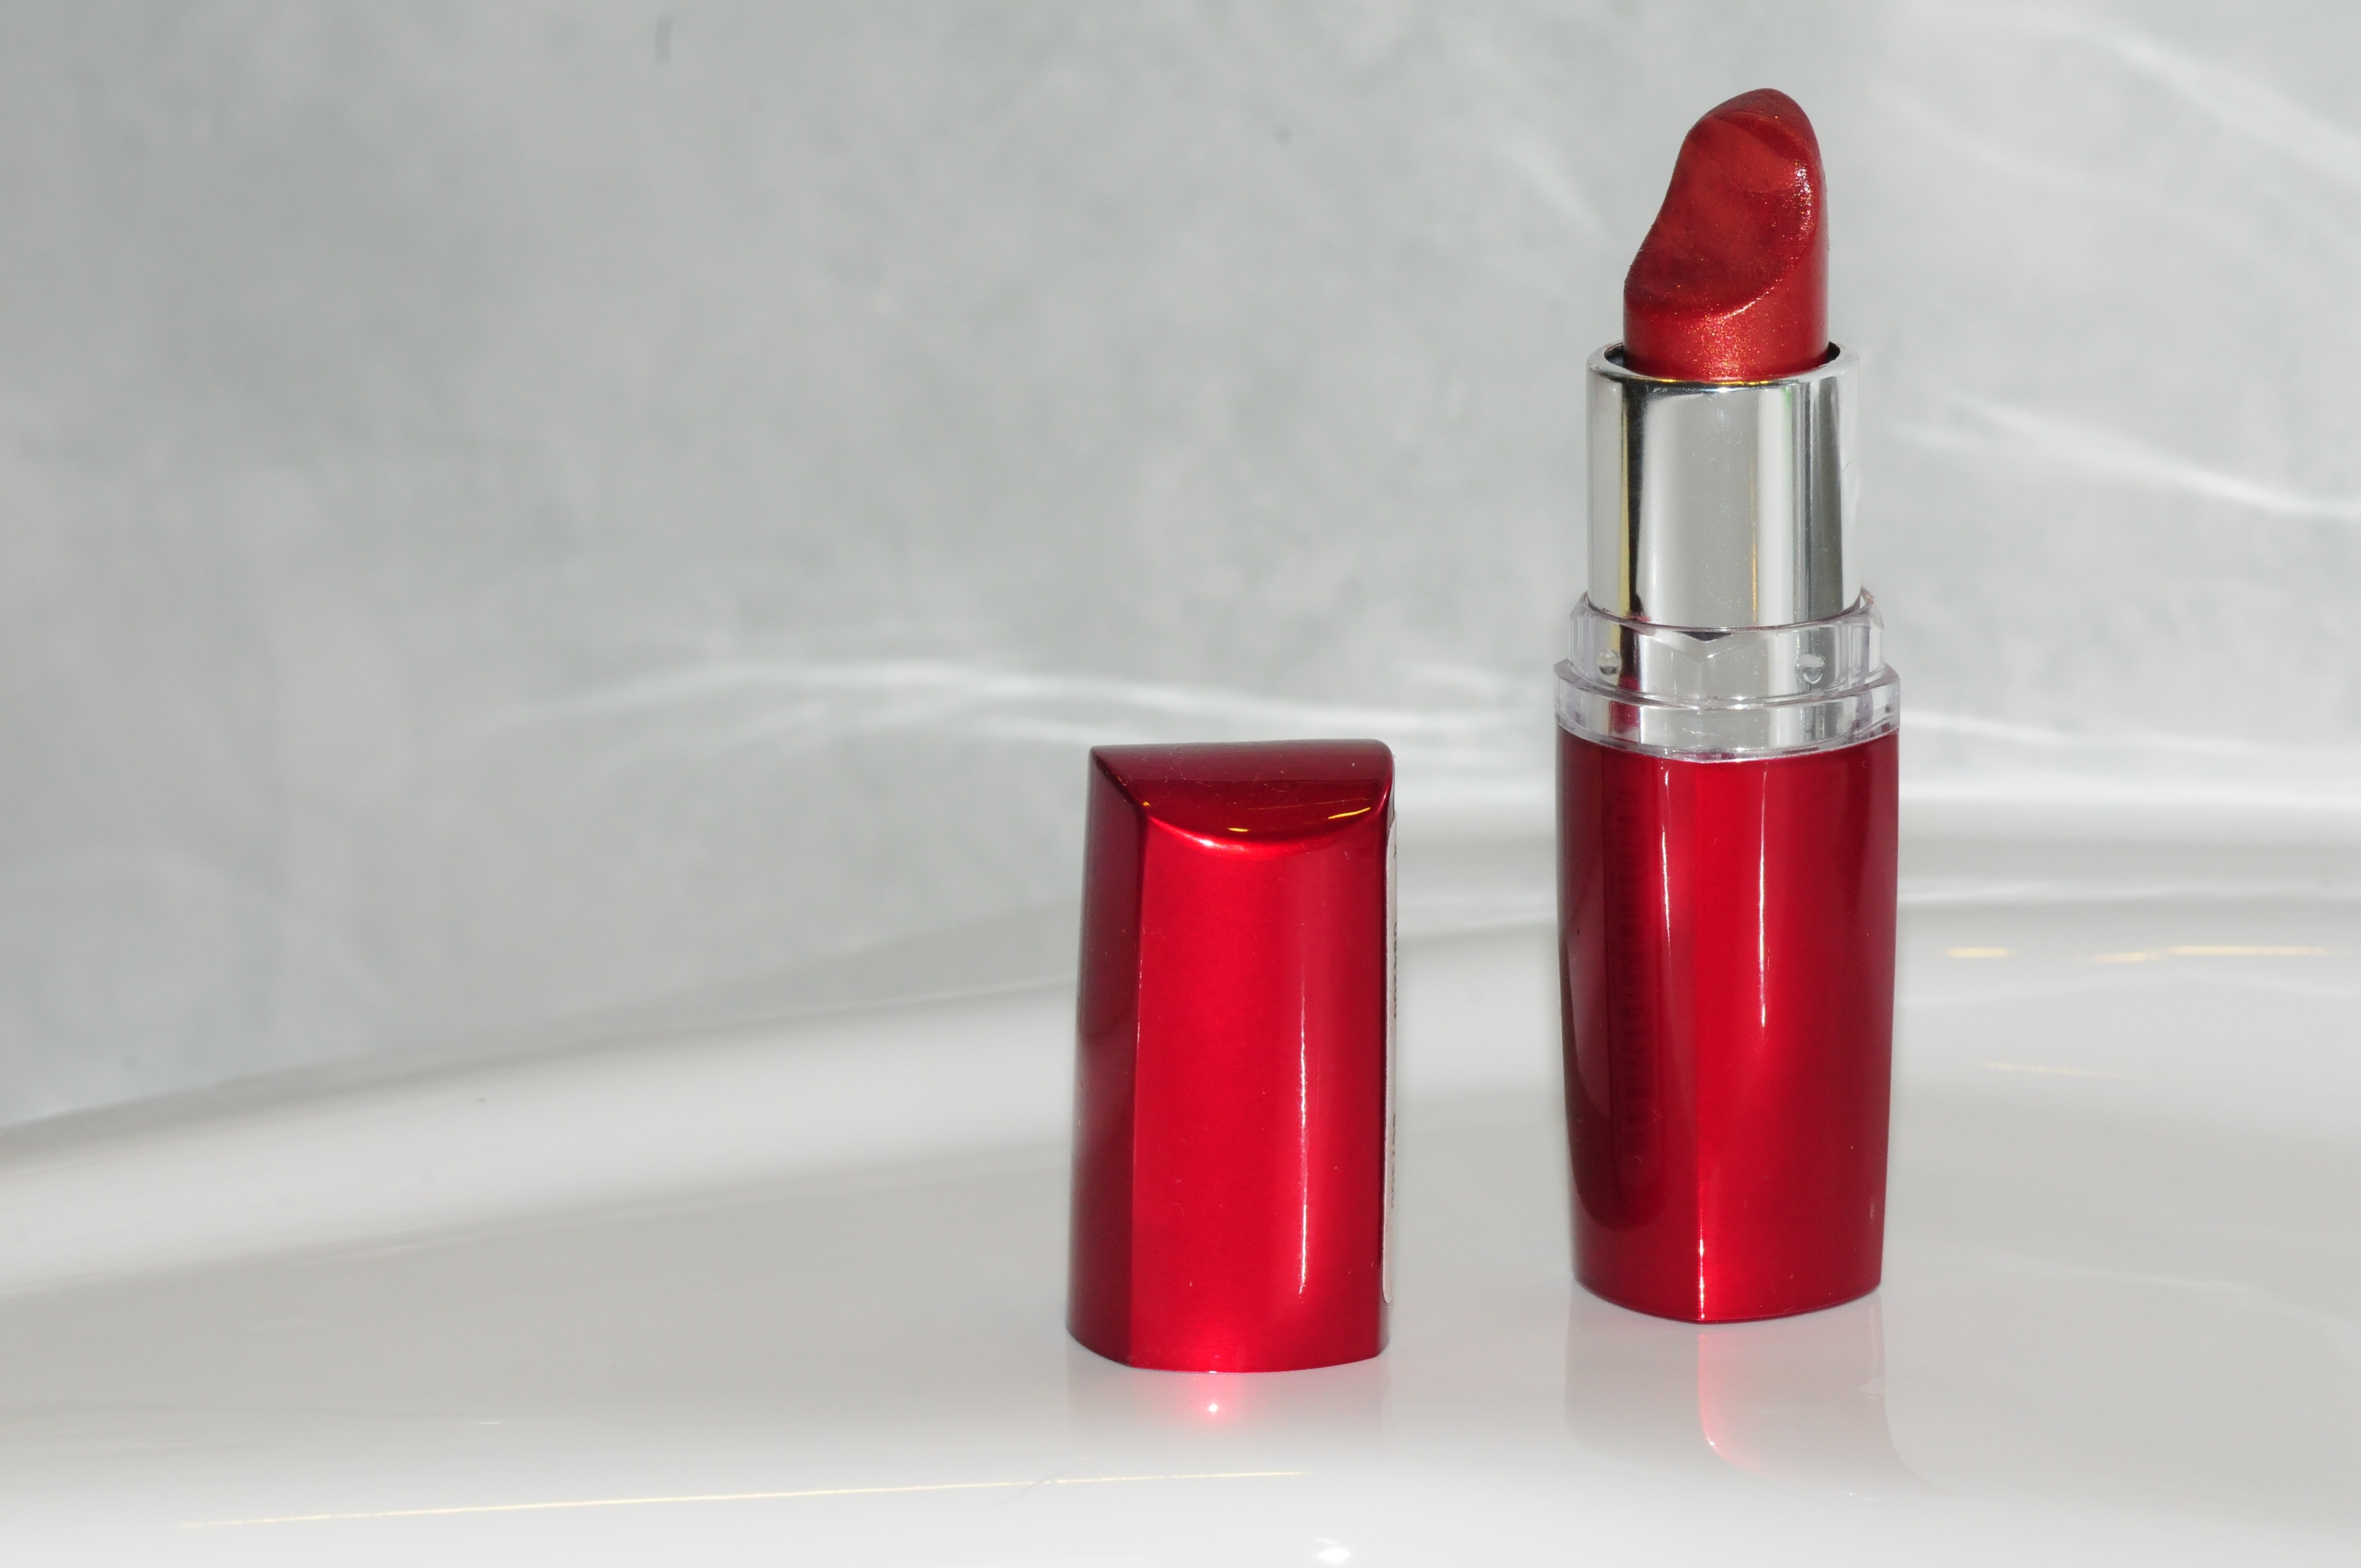
red, bottle, lip, feminine, make up, glass bottle, lips, melted, lipstick, cosmetics, reddish